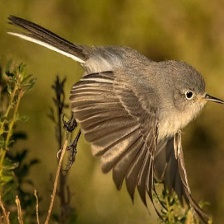
Species: BLUE GRAY GNATCATCHER
Scientific name: POLIOPTILA CAERULEA